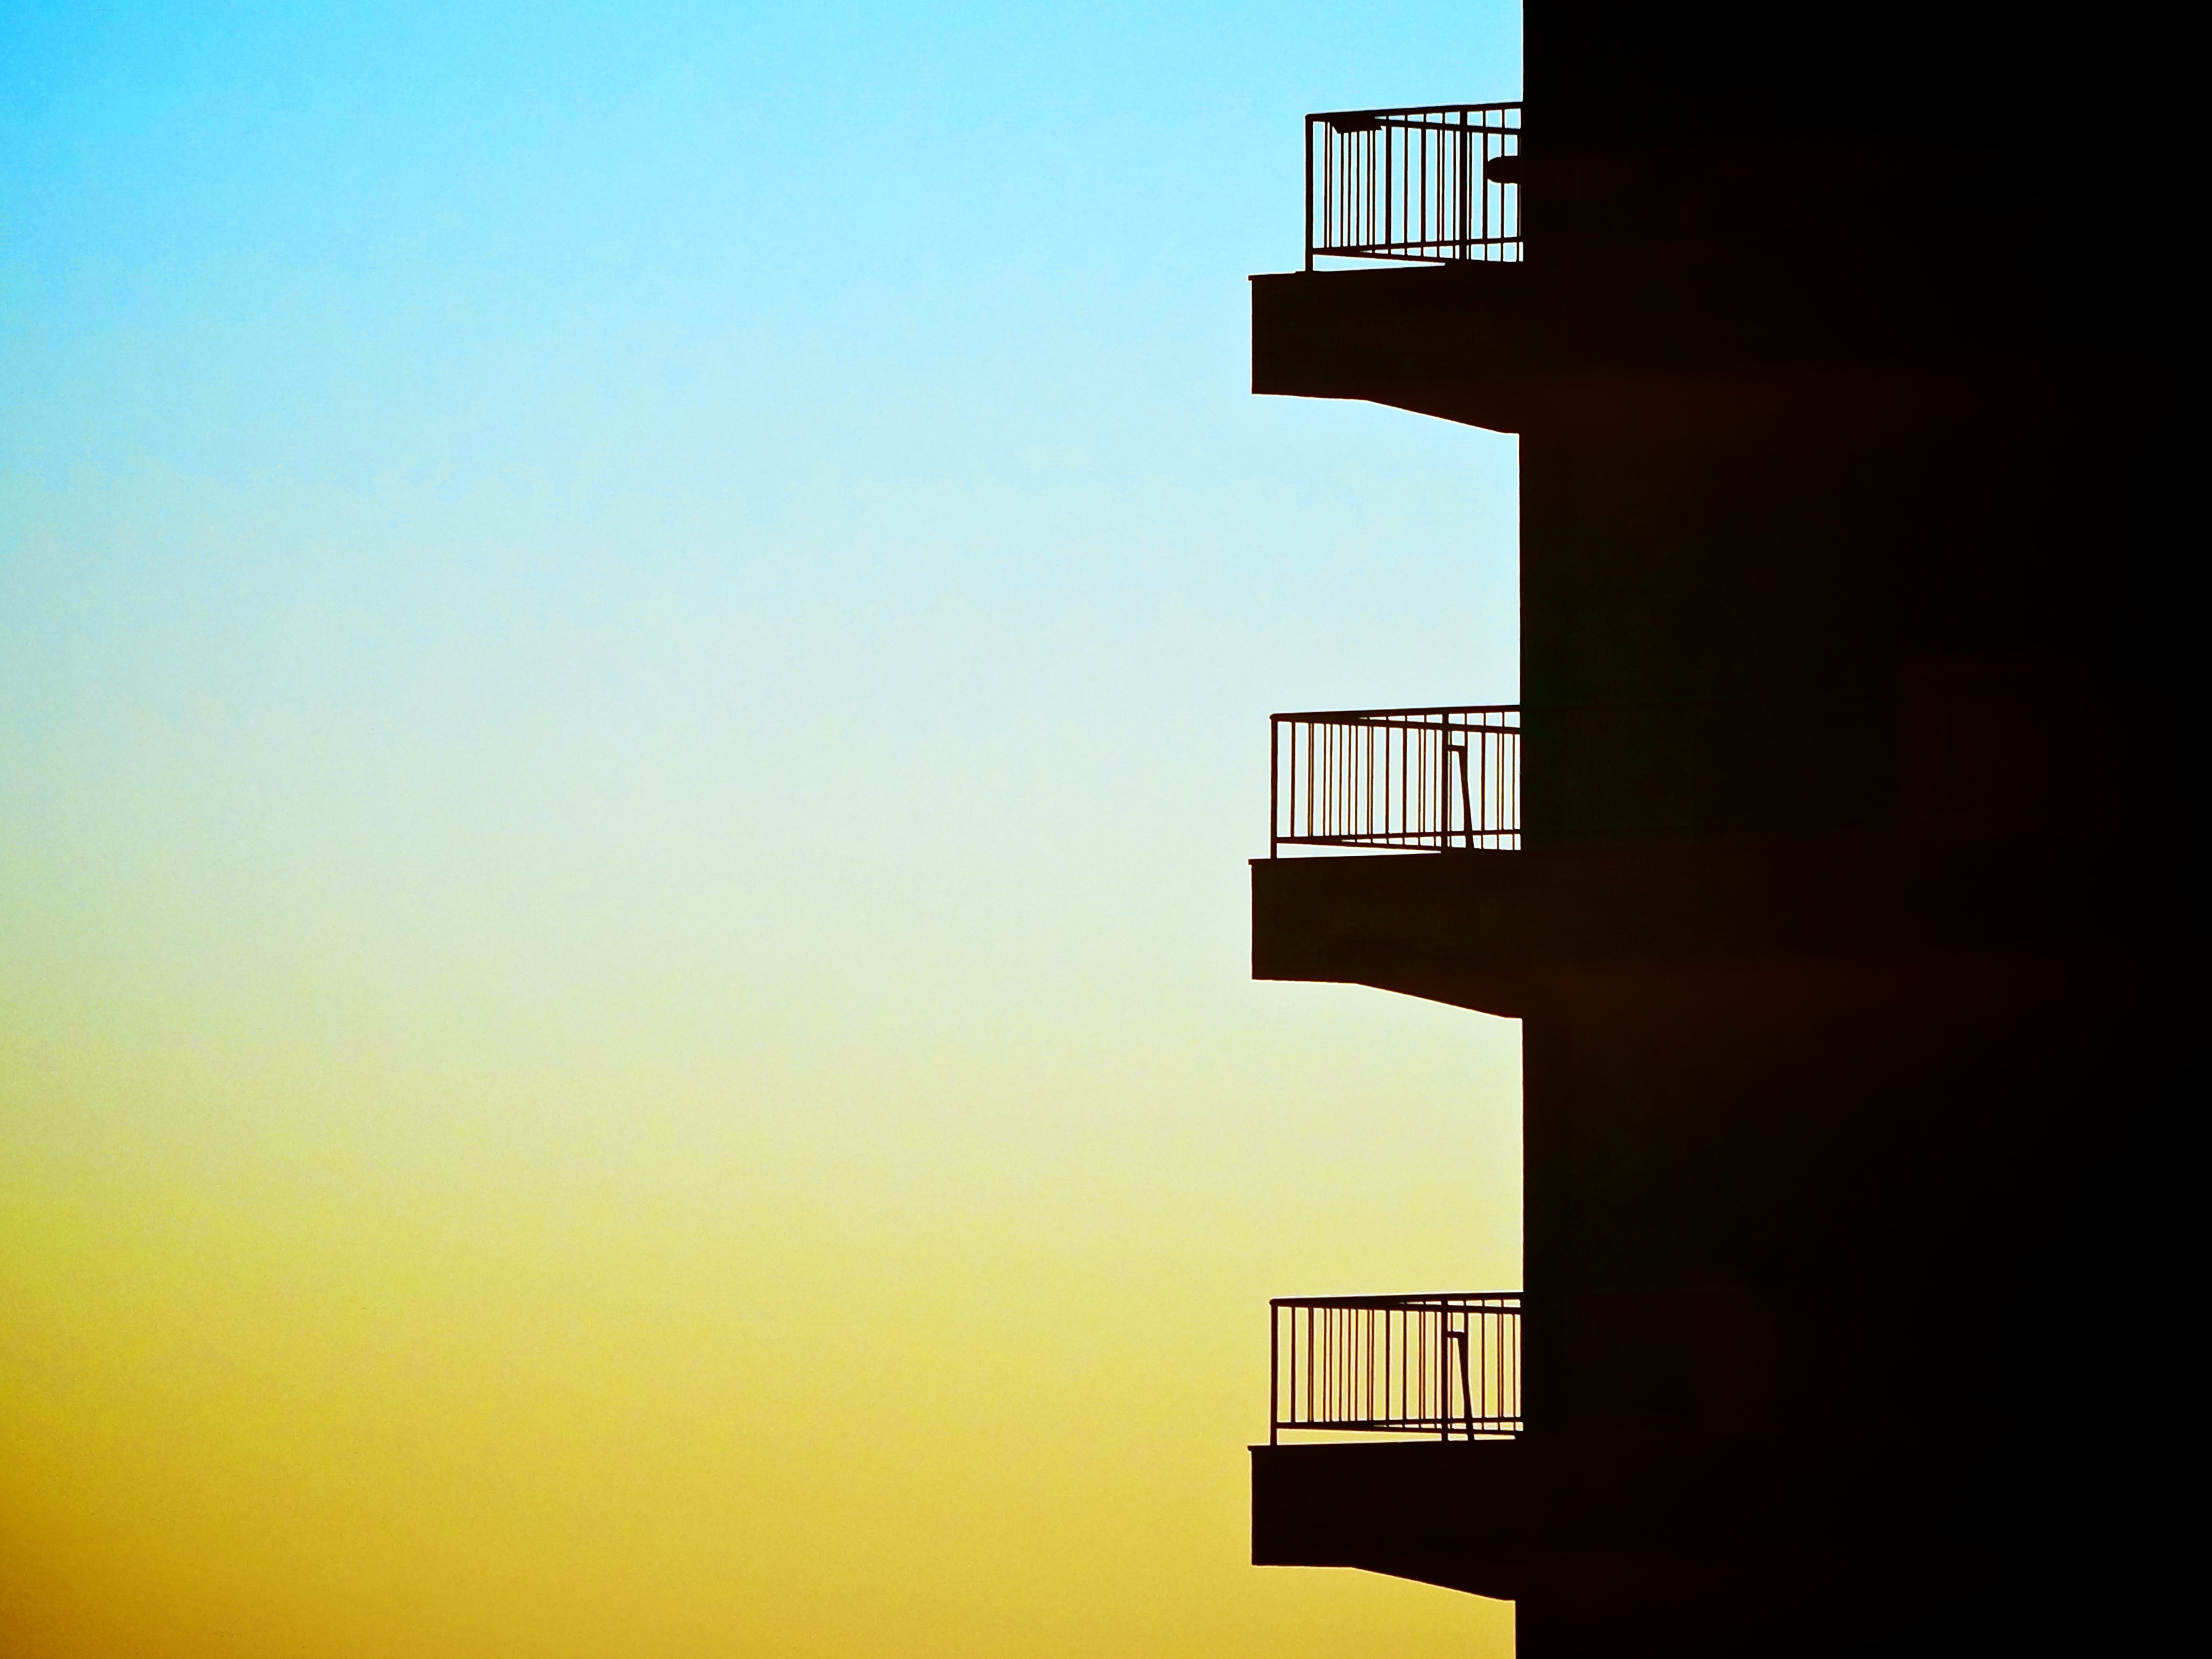
horizon, silhouette, light, sky, sun, sunset, sunlight, morning, dawn, dusk, evening, reflection, tower, lighting, balconies, shot, shape, slta57, hospitalbuilding